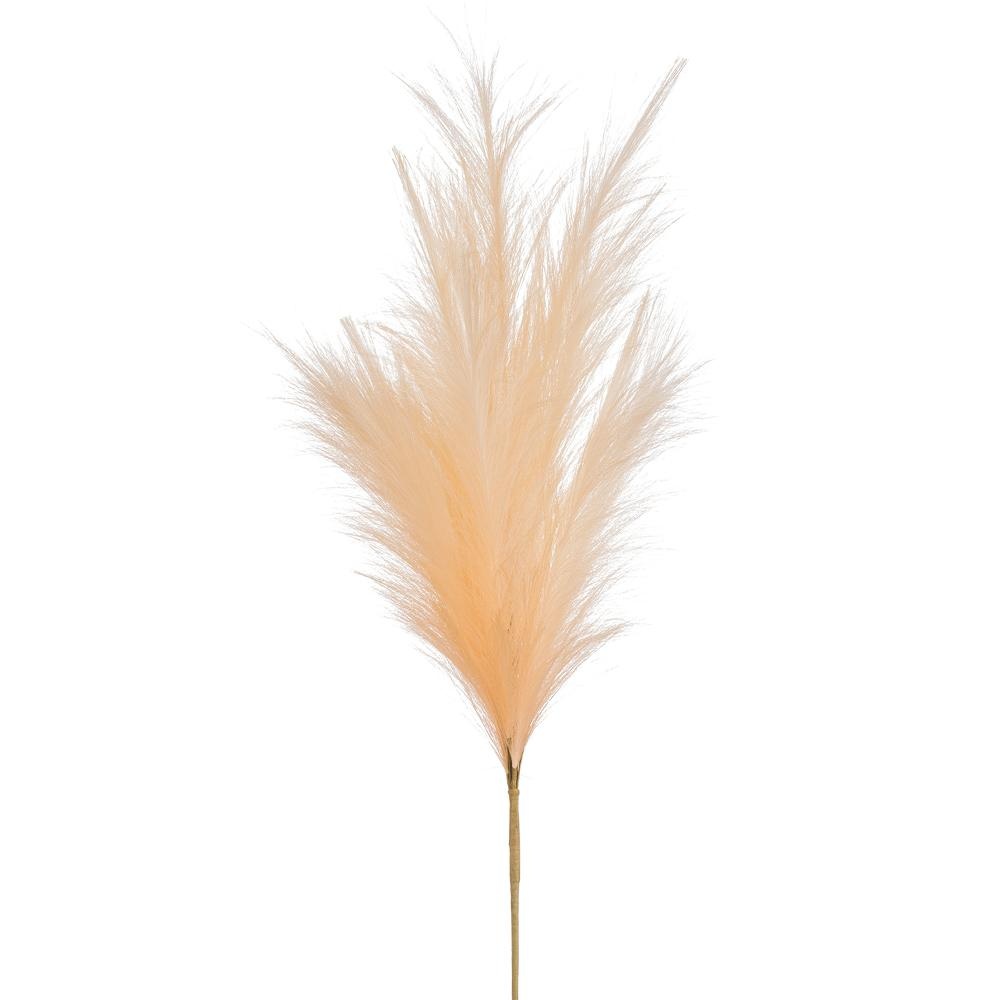
Plume Spray
Dress up with a playful plume! This 28" Plume Spray in peach is the perfect accessory for your next event. Adds a touch of fun and flair to any outfit. (Dare we say, it's plum-tastic?!).
Brand: Allstate Floral
Category: Arts & Entertainment > Hobbies & Creative Arts > Arts & Crafts > Art & Crafting Materials > Embellishments & Trims > Feathers > Synthetic Feathers